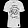
Label: T - shirt / top